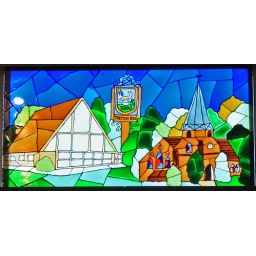
Seen in the form of a stained glass window at Theydon Bois Baptist Church.